Demak Sultanate

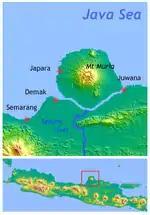
Demak and nearby ports, with approximate coastline when Muria and Java were still separated

Demak derived its income from trade, importing spices and exporting rice to Malacca and the Maluku Islands. It was a busy port located at the end of a then navigable channel separating Java and Muria Island. The channel subsequently filled, joining Muria to Java; from the 15th to the 18th century until the 18th century, it was a major waterway for ships traveling along the northern Javanese coast to the Spice Islands and, via the Serang River, to the rice-producing interior of Java. This strategic location enabled Demak to become a leading trading center in Java.